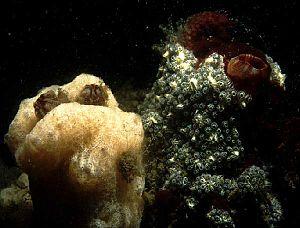
Colonies de tuniciers